Manwel Dimech

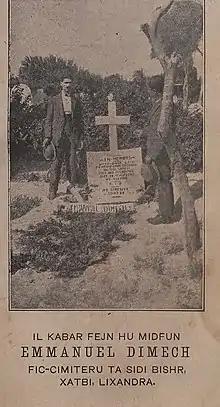
Sepolture of Manwel Dimech at Sidi Bishr

At the end of 1918 Dimech was transferred to a prisoner-of-war camp at Sidi Bishr in Alexandria, Egypt. Dire prison conditions caused his health to deteriorate fast. In November 1920, after becoming half-paralyzed by apoplexy, he was transferred to Victoria College, Alexandria, at Sidi Bishr itself, a college that had been transformed into a hospital due to war exigencies. He died in Alexandria on April 17, 1921, and was unceremoniously buried in the sand grounds of Victoria College, Alexandria, itself. His grave was unmarked, and all attempts to locate it have been futile.